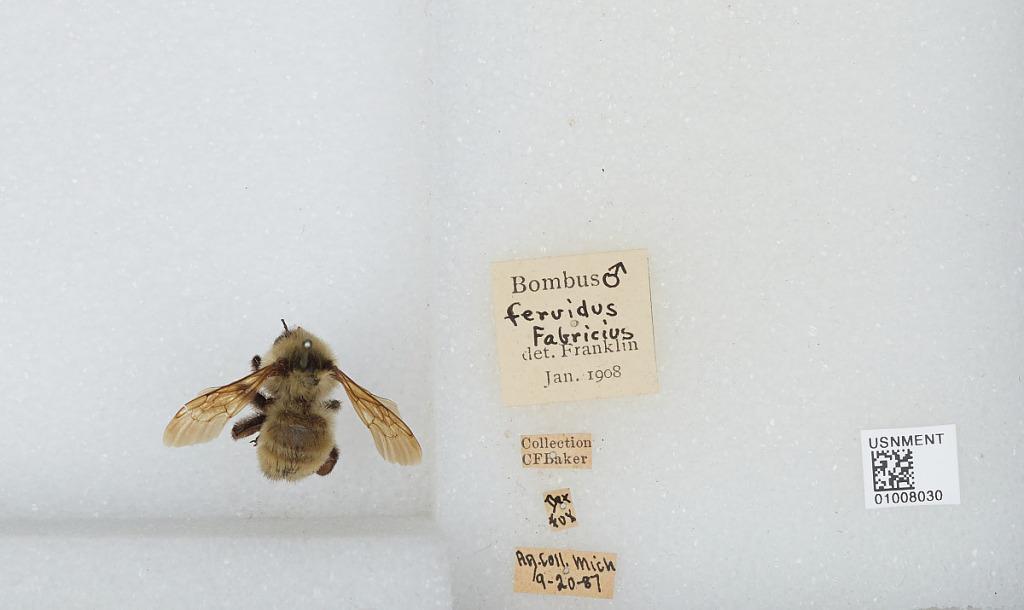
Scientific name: Bombus (Fervidobombus) fervidus fervidus (Fabricius)
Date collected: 1887-9-20
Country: United States
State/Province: Michigan
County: Ingham
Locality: Michigan Agricultural College (currently Michigan State University)
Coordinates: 42.7231, -84.4811
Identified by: Franklin